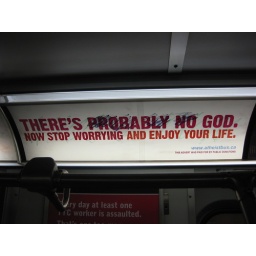
A defaced &amp;quot;atheist bus ad&amp;quot; panel on a Bloor-Danforth TTC subway car in Toronto